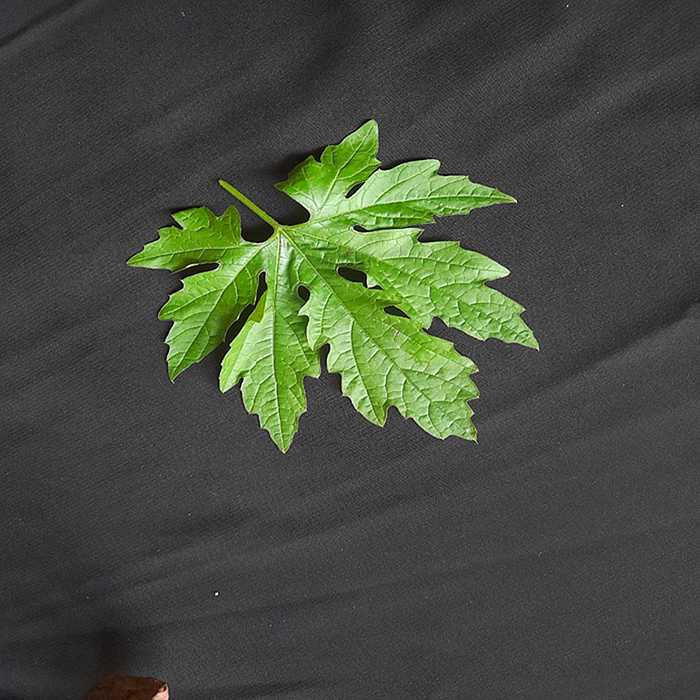
Plant: Bitter Gourd
Label: Fresh leaf